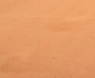
Surface type: ground